Qingdao

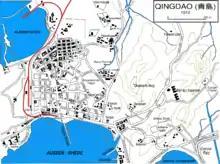
Map of Qingdao in 1912

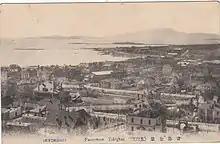
Image of Qingdao in the early 1900s

In 1891, the Qing Empire decided to make coastal Qingdao (then known as "Jiao'ao") a defense base against naval attacks and began to improve its fortifications. Imperial German naval officials observed and reported on this activity during a formal survey of Jiaozhou Bay in May 1897. In November of that year, the Juye Incident would take place, in which three German missionaries were attacked, and two were killed. Subsequently, German troops seized and occupied the fortification.